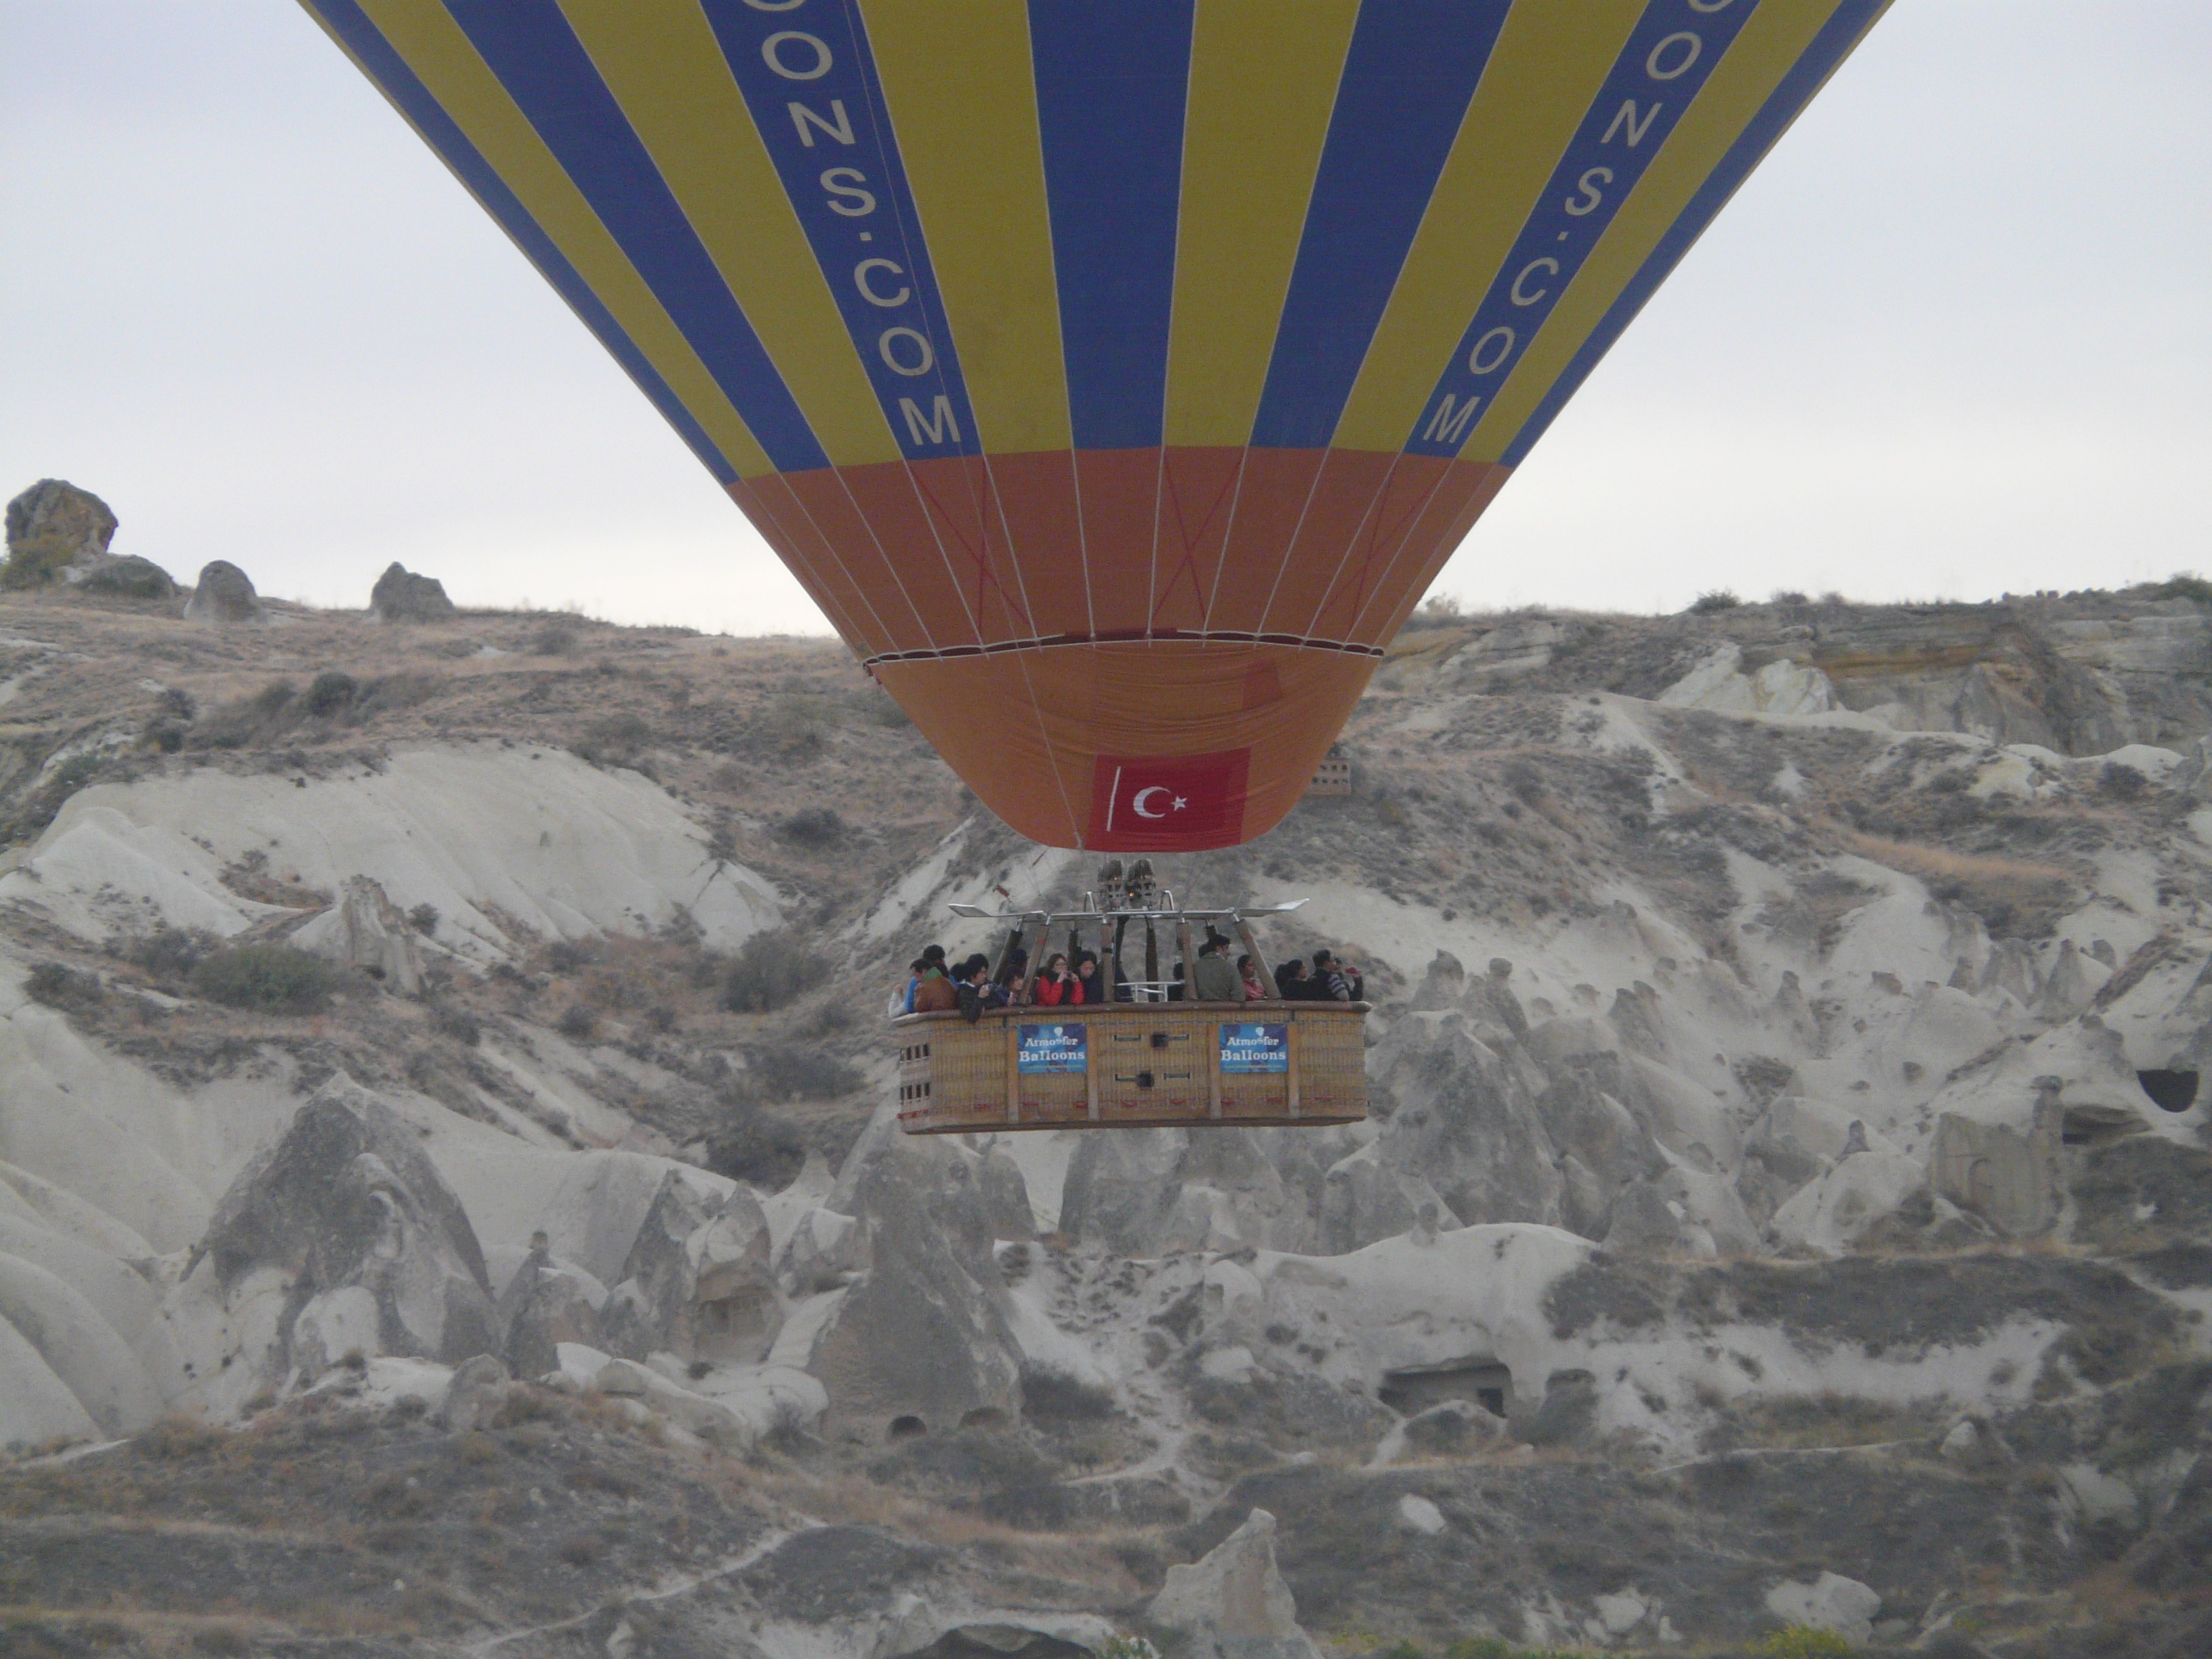
hot air balloon, fly, aircraft, vehicle, flight, basket, turkey, gondola, cappadocia, air sports, hot air ballooning, hot air balloon ride, captive balloon, atmosphere of earth, balloon basket, balloon gondola